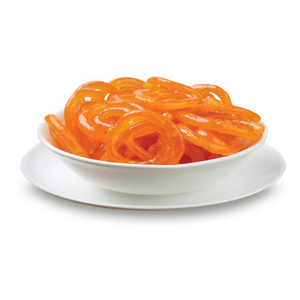
Dish: jalebi